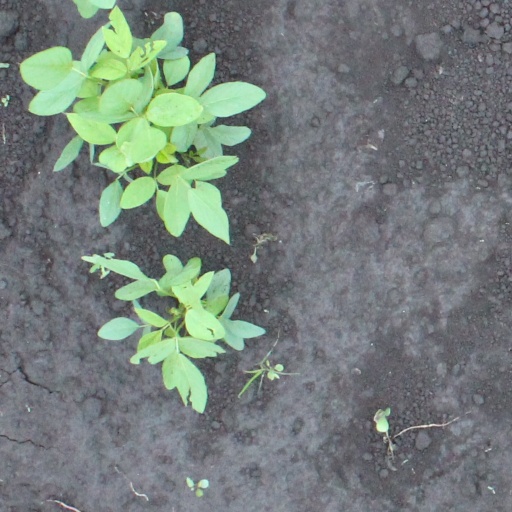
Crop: soybean